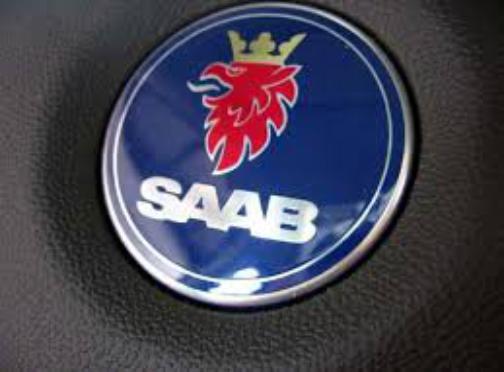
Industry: Transportation